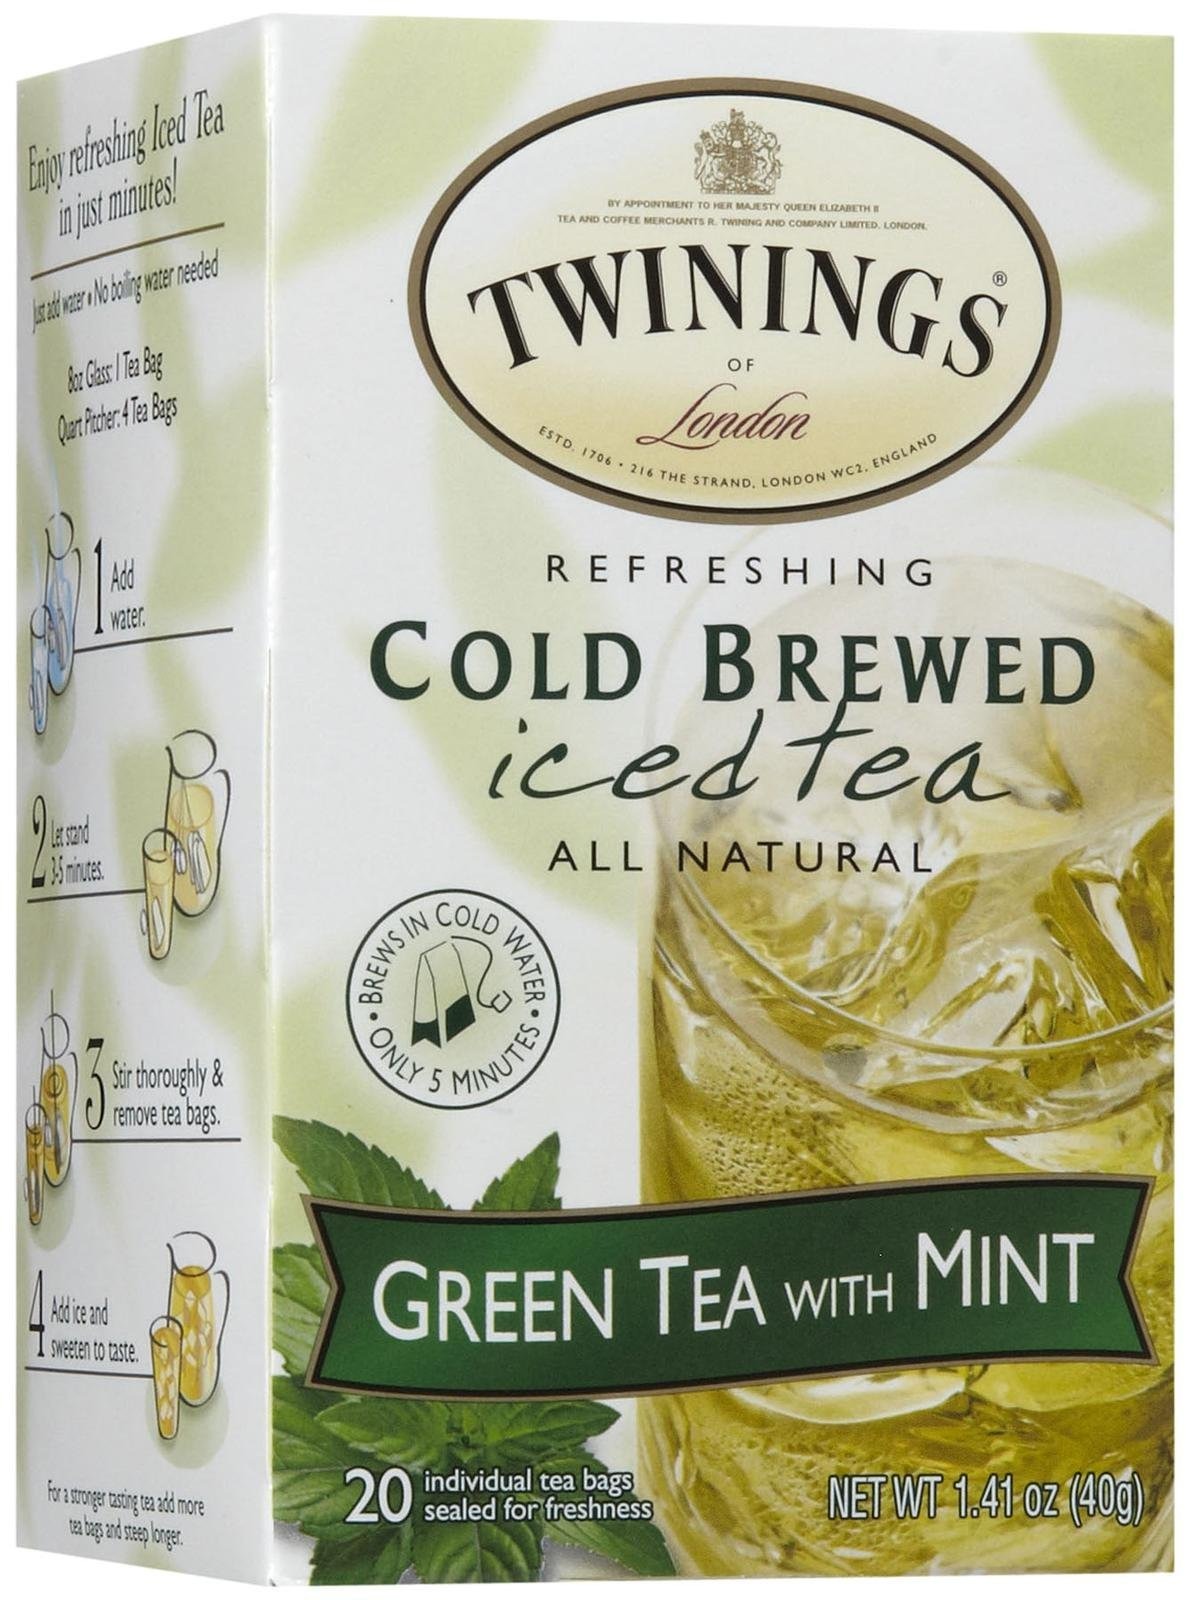
Item Name: Twinings Mint Green Cold Brewed Iced Tea, 20 ct
Value: 20.0
Unit: Count

Price: 8.24